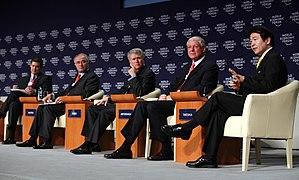
Christian Sautter, né le 9 avril 1940 à Autun, est un homme politique français, membre du Parti socialiste. Ancien membre du gouvernement Lionel Jospin, il était membre du Conseil de Paris et adjoint au maire de Paris. Haut fonctionnaire, il a notamment été secrétaire général adjoint de l’Élysée sous la présidence de François Mitterrand et préfet de Paris et de la région Île-de-France.